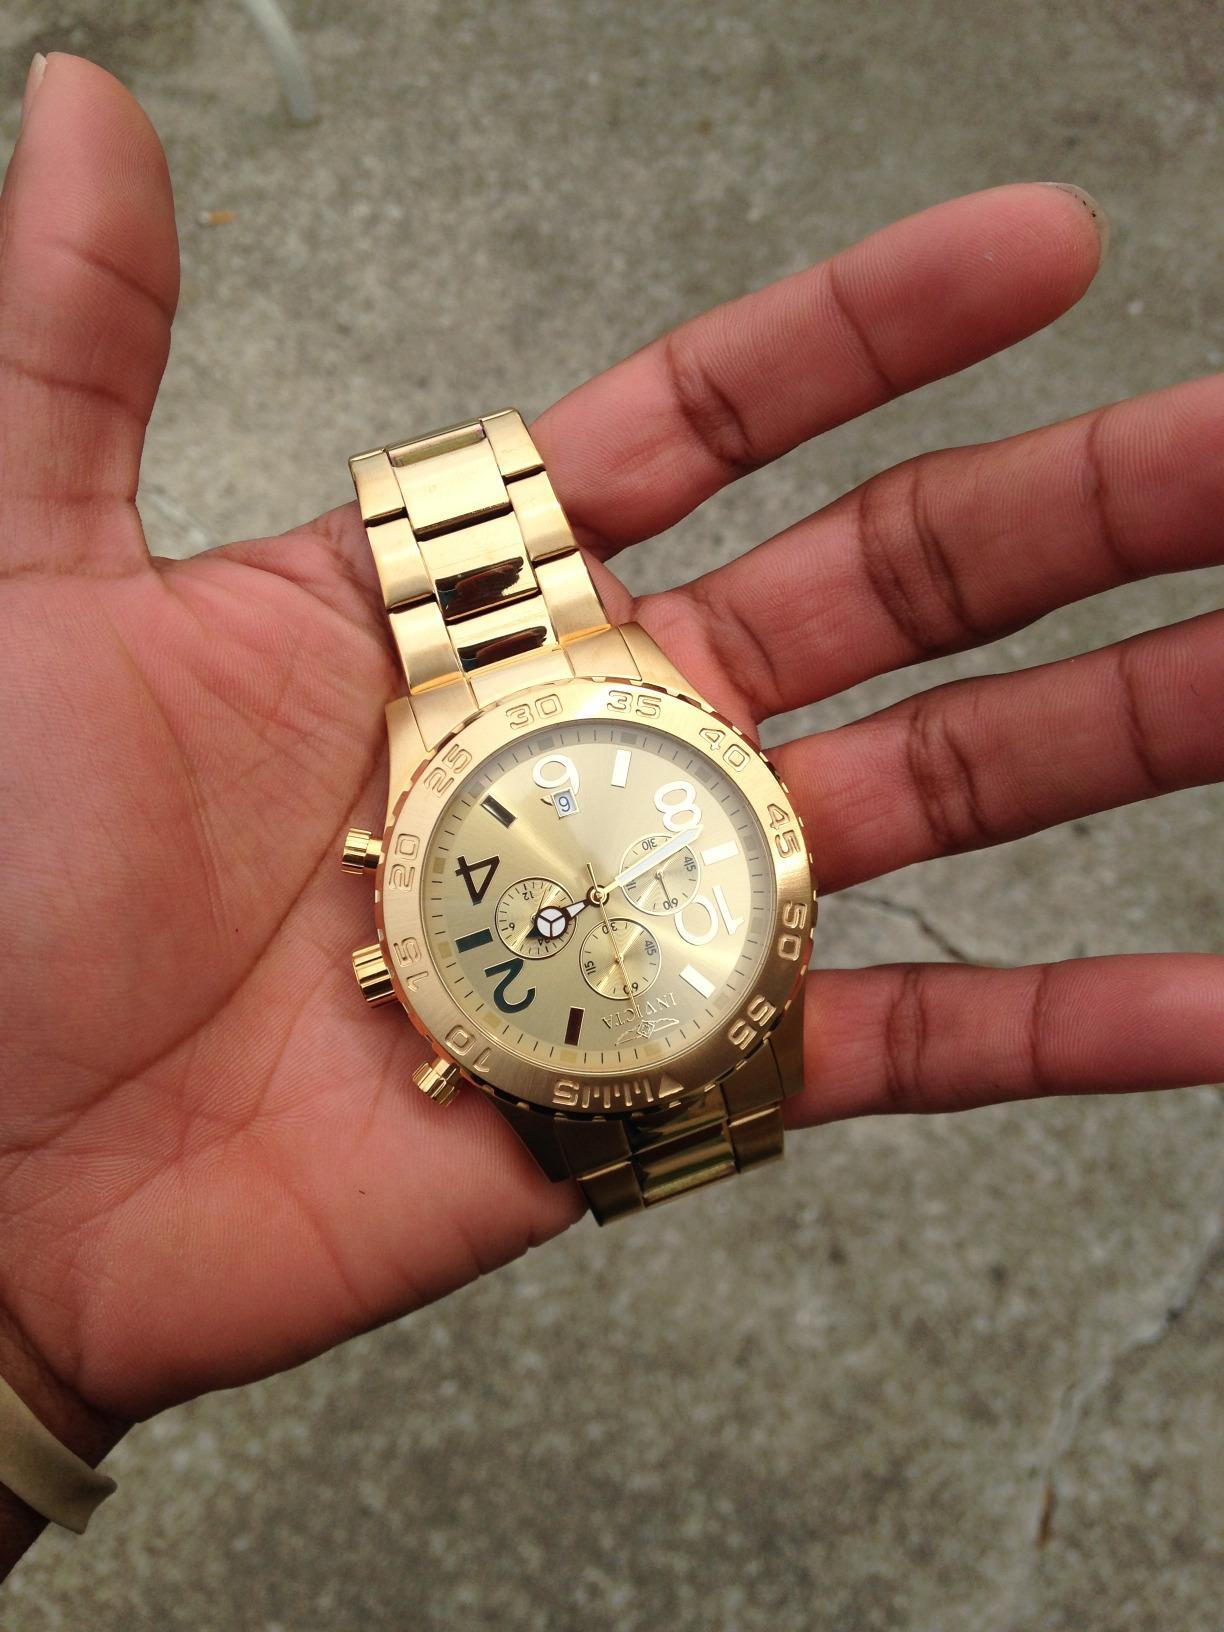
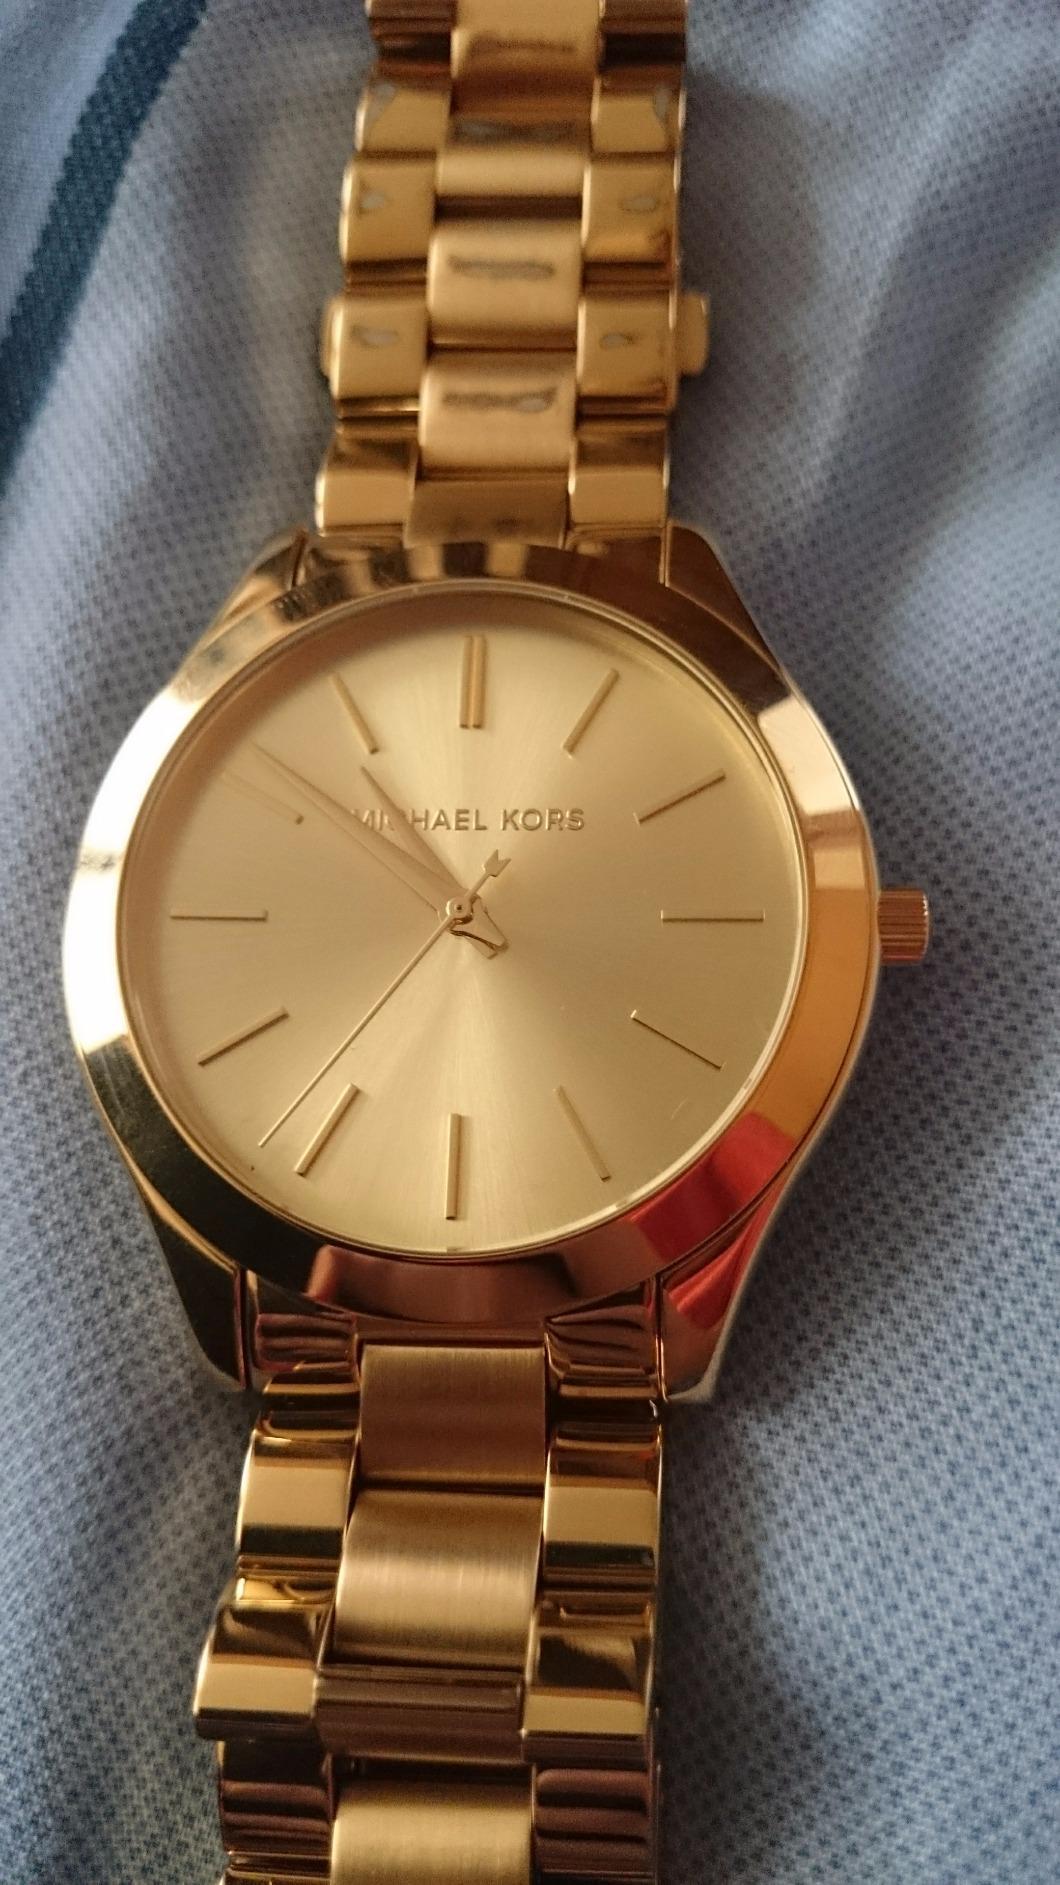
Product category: accessories_watch
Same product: no